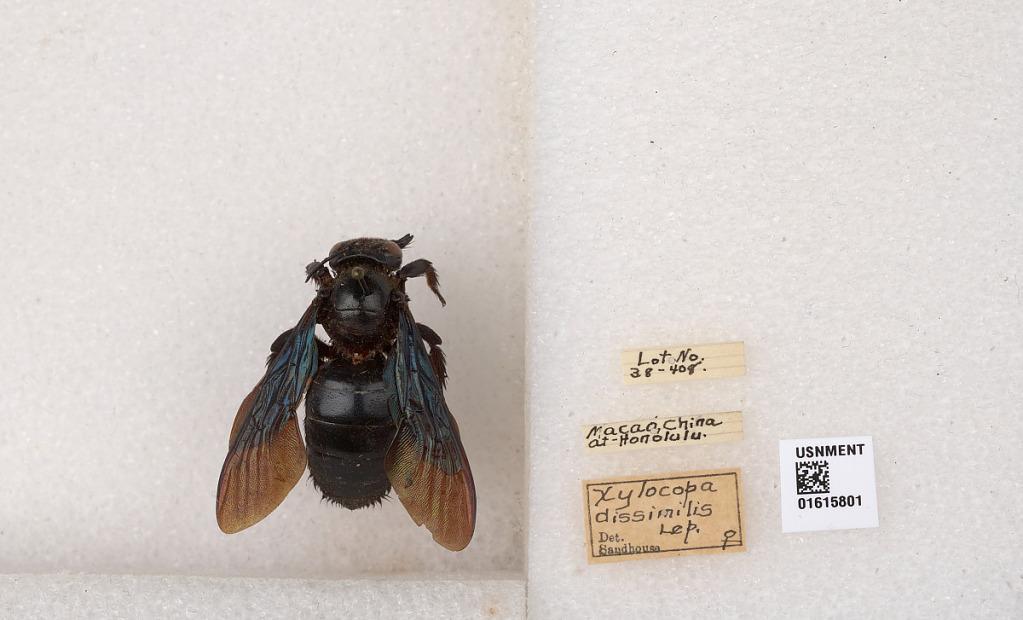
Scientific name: Xylocopa (Biluna) nasalis nasalis Westwood
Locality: Macan, China at-Honolulu.
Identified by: Sandhouse